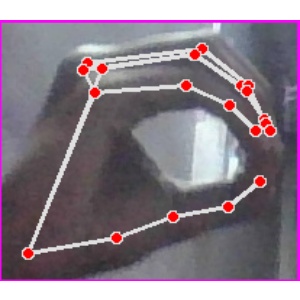
अक्षर: ठ